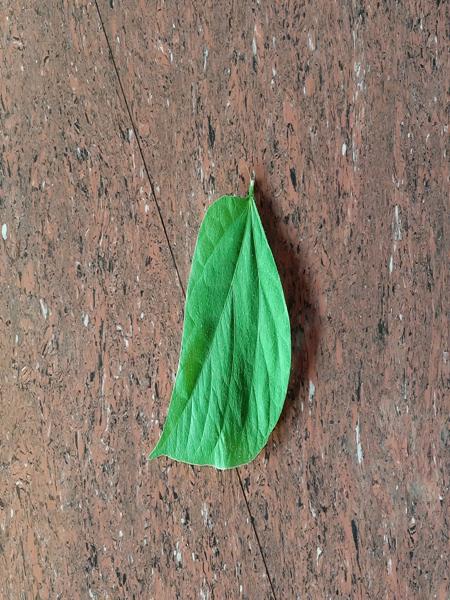
Plant: Beans